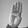
ASL letter: B